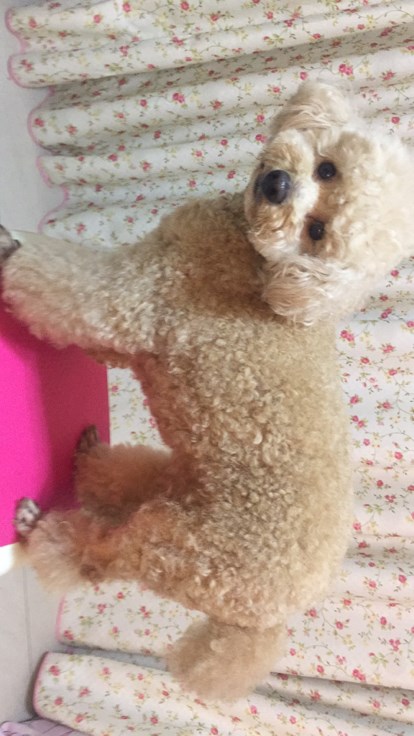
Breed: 7449-n000128-teddy